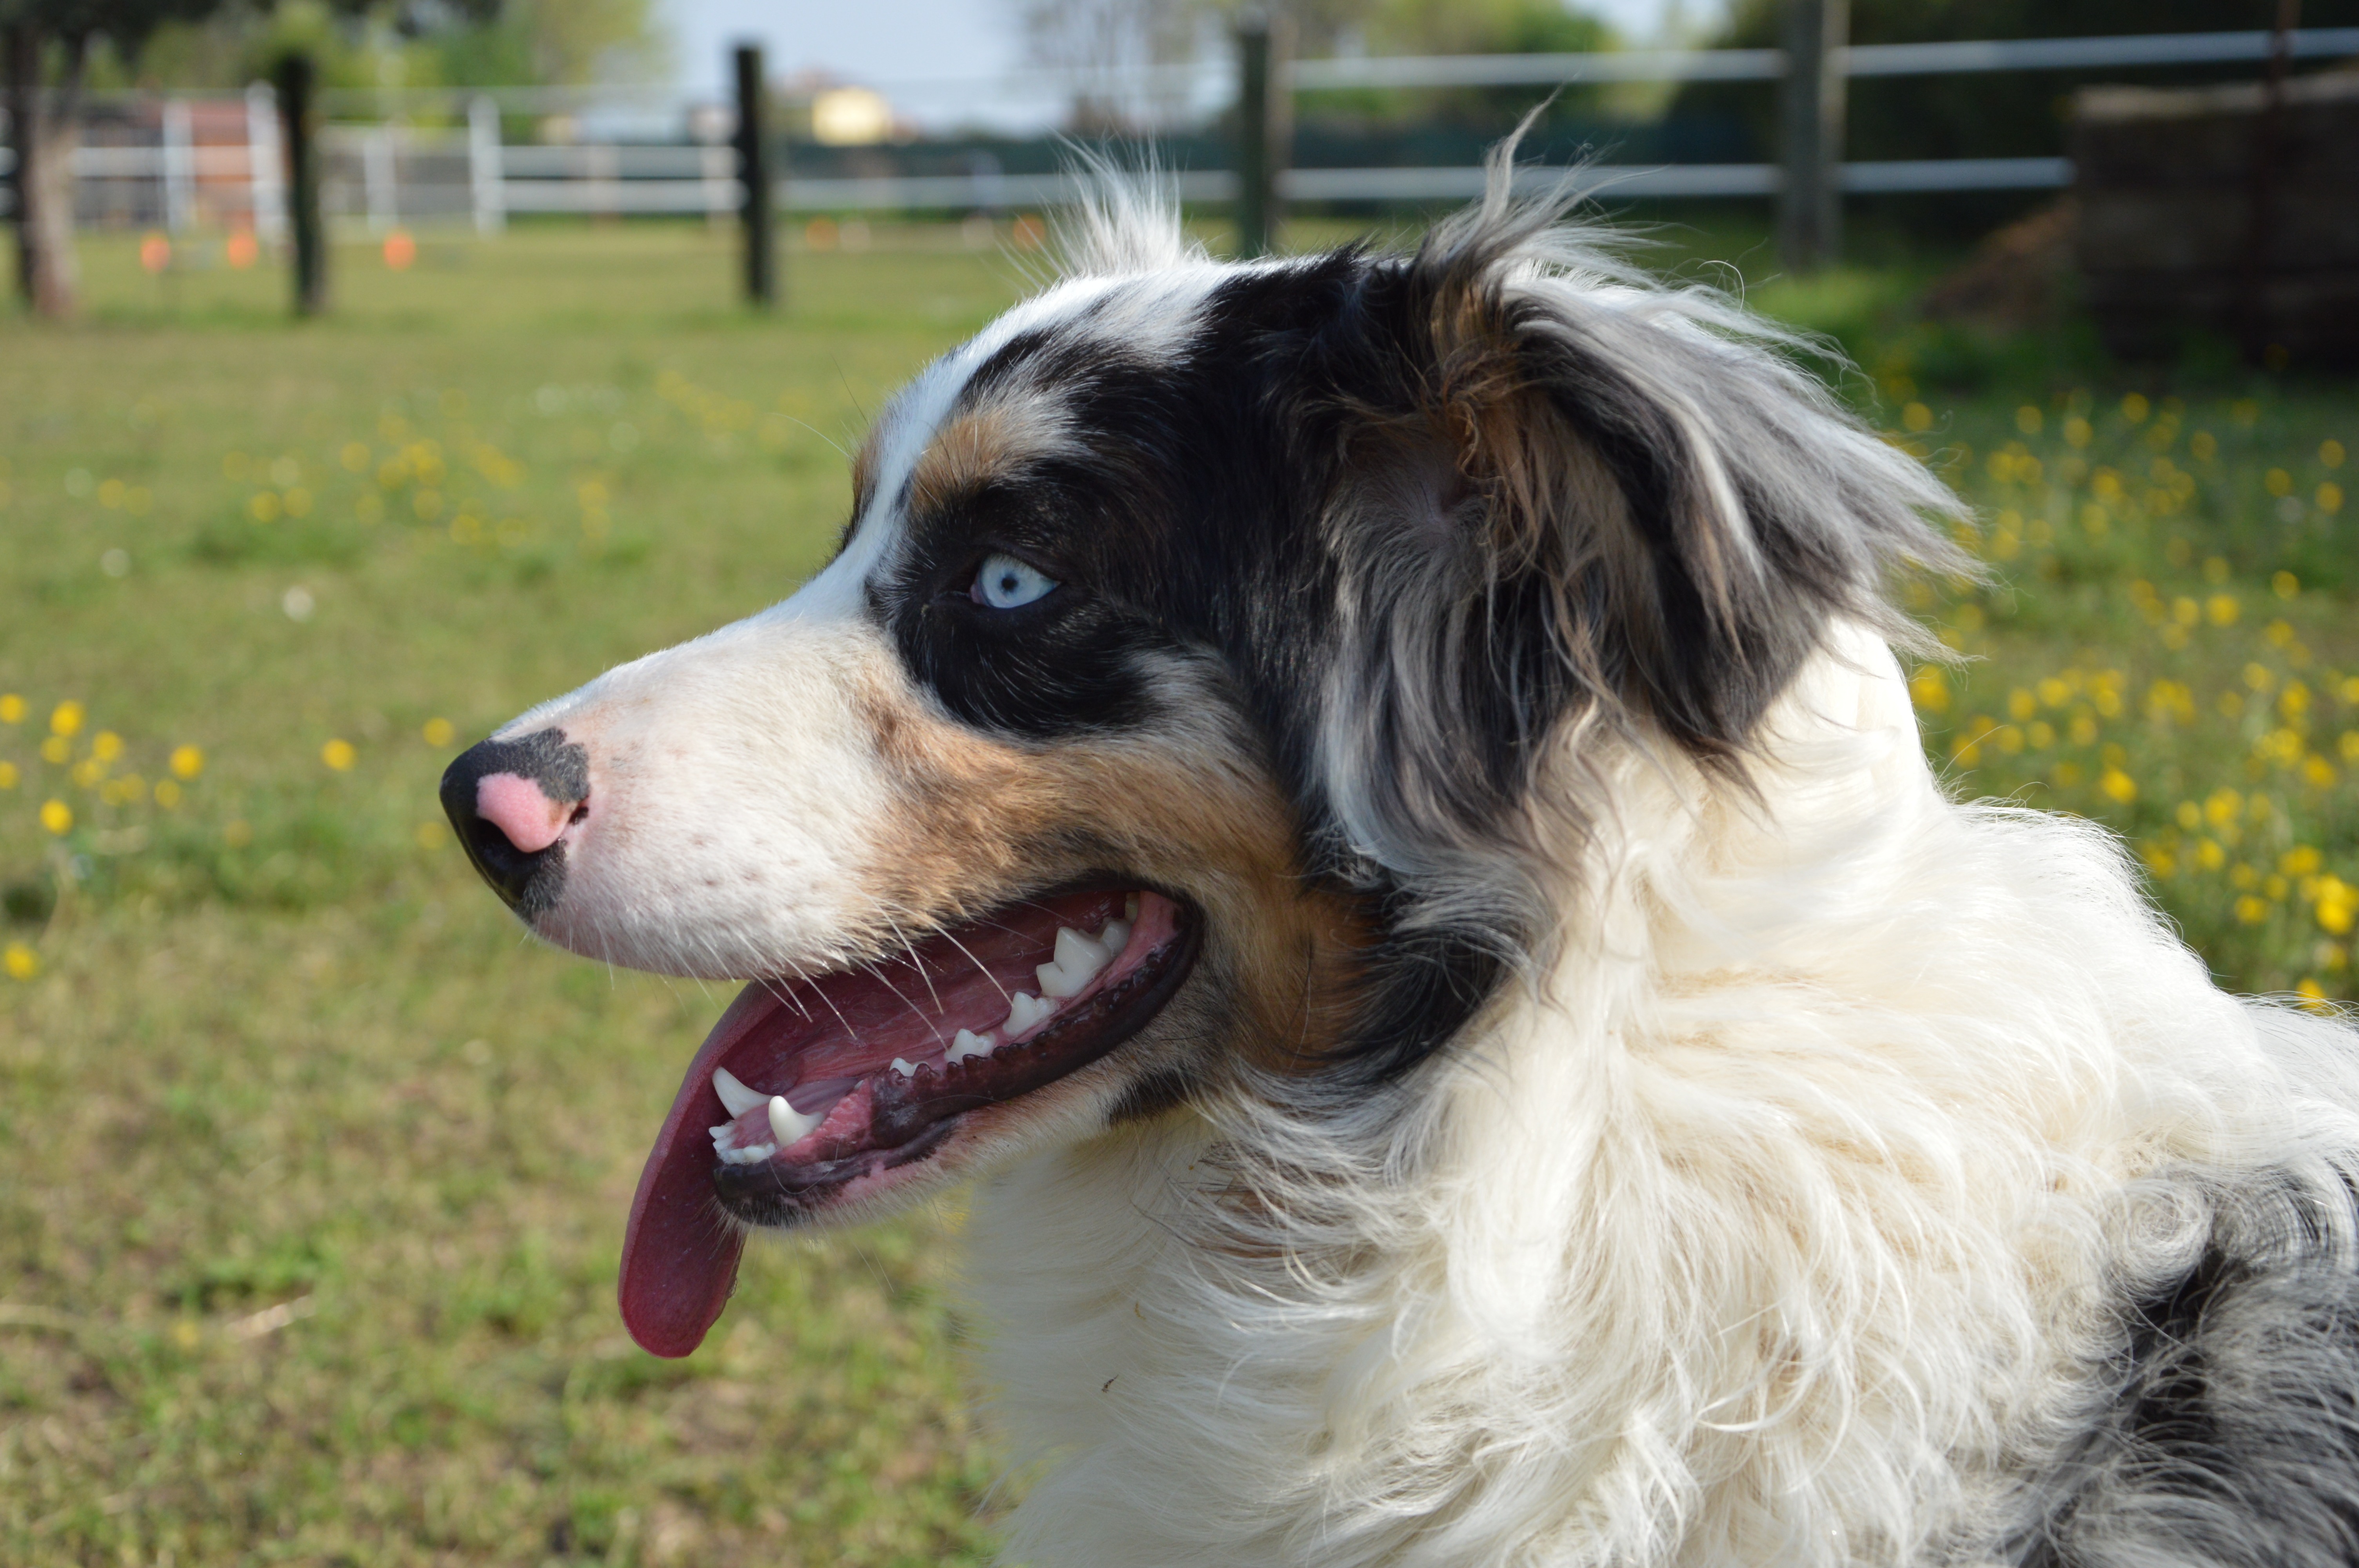
dog, portrait, mammal, blue eye, vertebrate, attention, dog breed, dog portrait, australian shepherd, dog like mammal, miniature australian shepherd, english shepherd, australian sheperd, blu merle